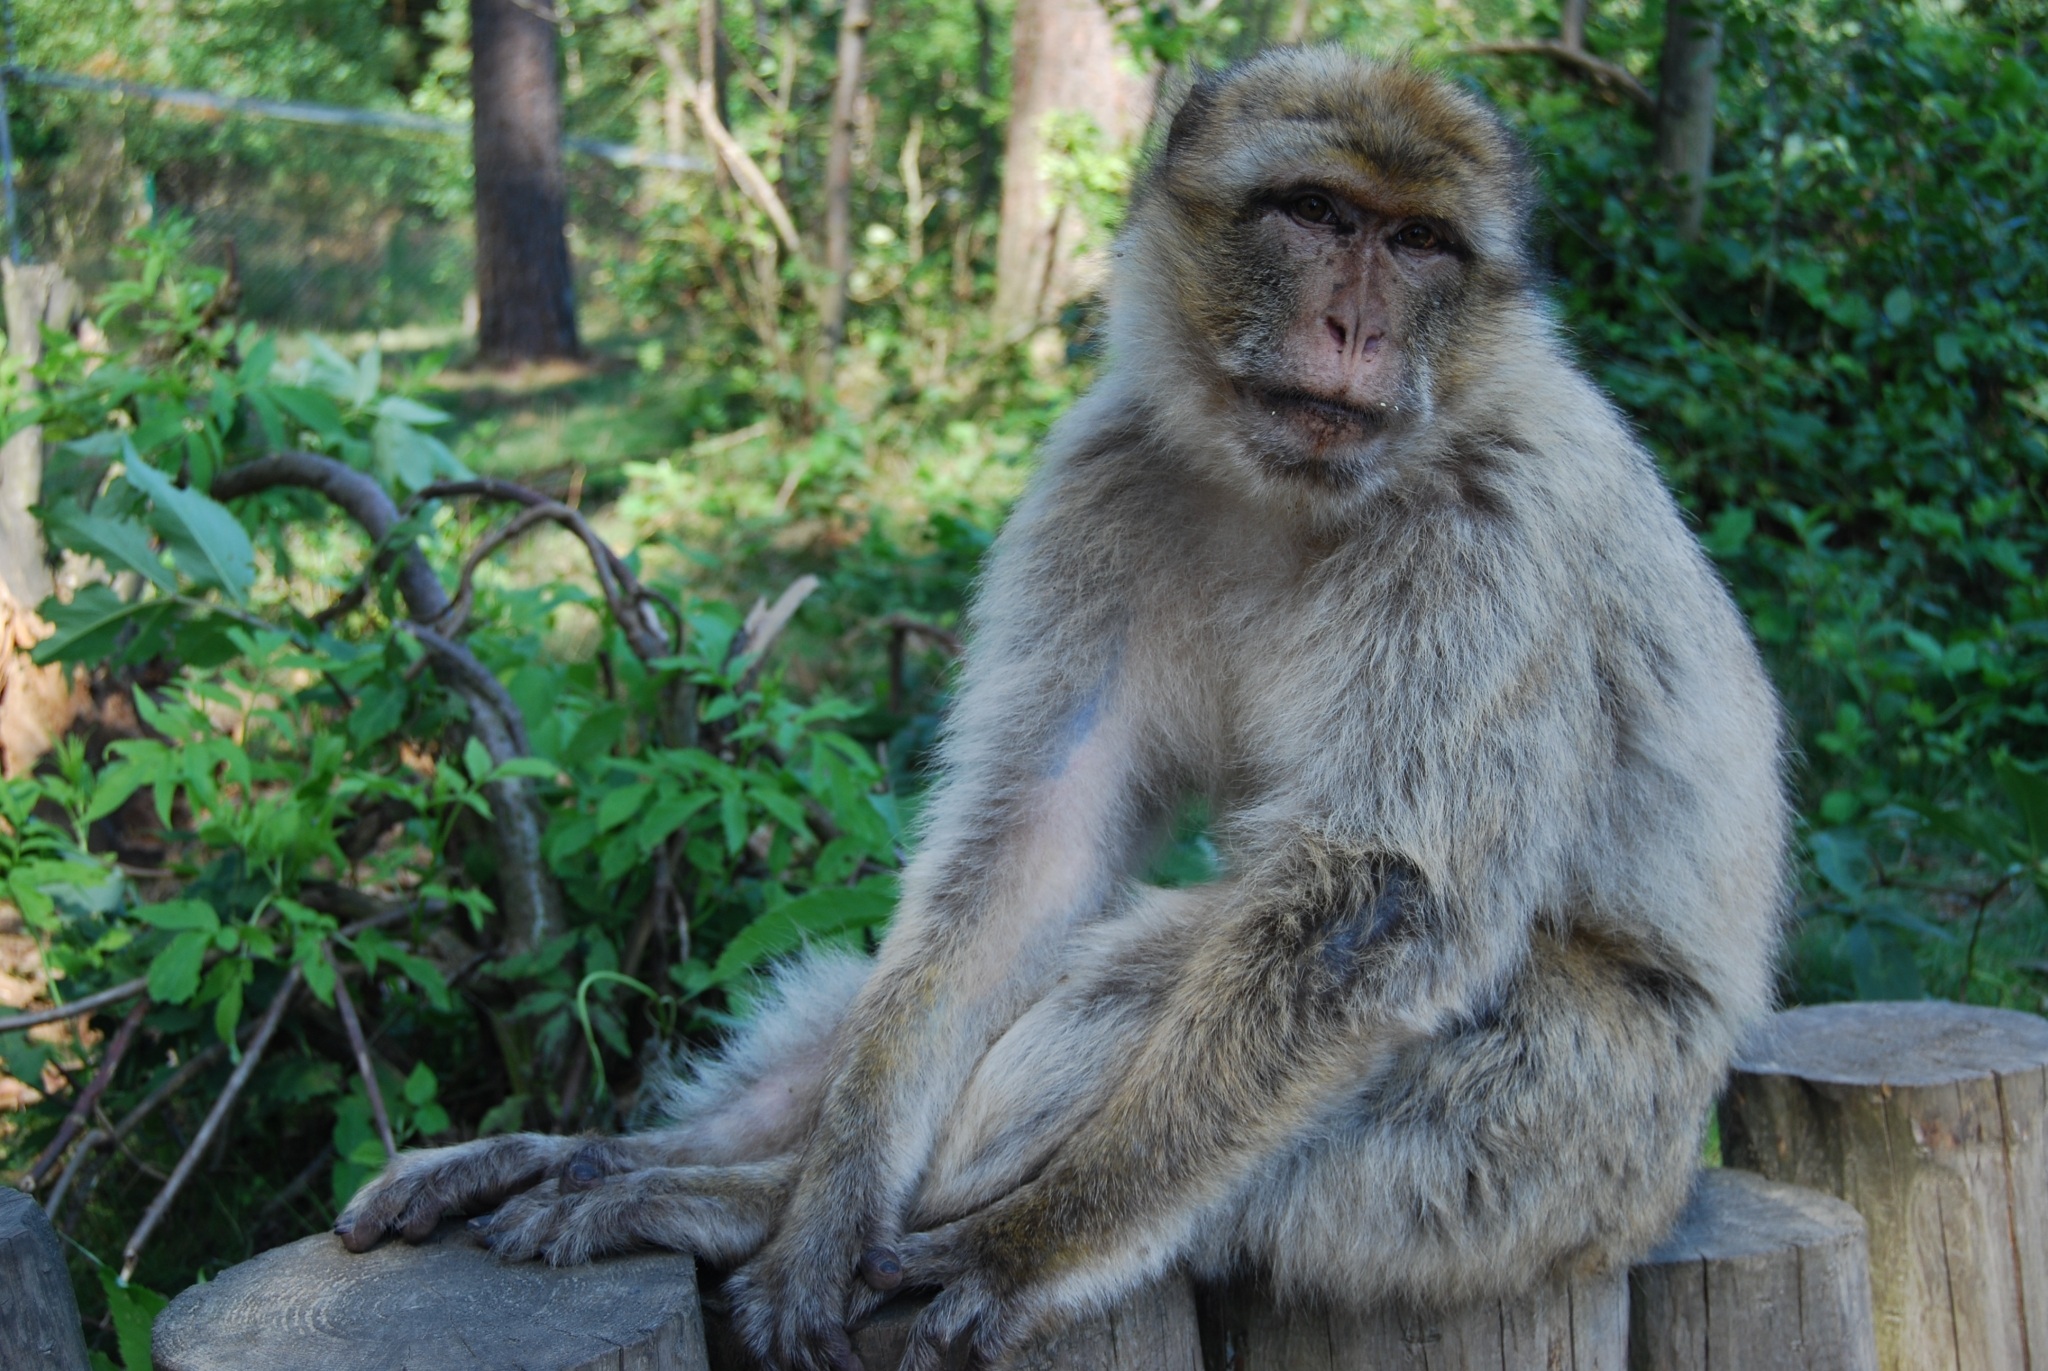
wildlife, zoo, portrait, mammal, monkey, fauna, primate, macaque, old world monkey, barbary ape, monkey forest, japanese macaque